Grit (newspaper)

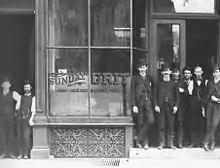
The "Grit" office as it looked in the 1890s: Publisher Dietrick Lamade is fifth from right, with the mustache.

Grit is a magazine, formerly a weekly newspaper, popular in the rural U.S. during much of the 20th century. It carried the subtitle "America's Greatest Family Newspaper". In the early 1930s, it targeted small town and rural families with 14 pages plus a fiction supplement. By 1932, it had a circulation of 425,000 in 48 states, and 83% of its circulation was in towns of fewer than 10,000 inhabitants.